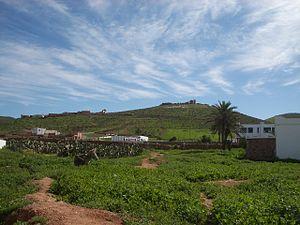
L'ancien fort militaire de Mirleft
Mirleft est une commune rurale marocaine de la province de Sidi Ifni, dans la région administrative de Guelmim-Oued Noun. Elle a pour chef-lieu un village amazigh du même nom.